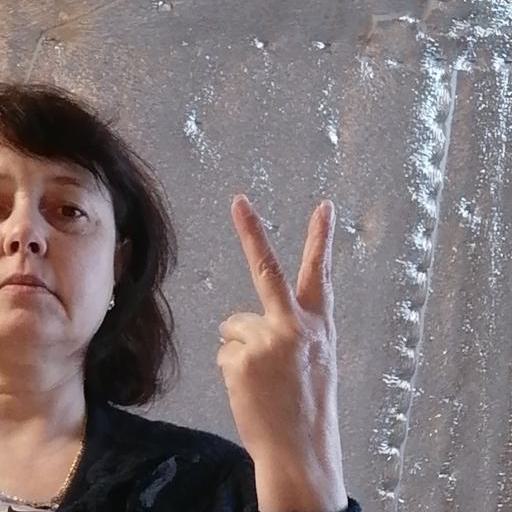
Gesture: peace_inverted